Hafu (gamer)

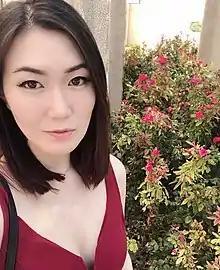
Wang in 2018

Rumay Wang (born April 18, 1991), better known as Hafu, is an American Twitch streamer and former professional "World of Warcraft", "Bloodline Champions" and "Hearthstone" player.